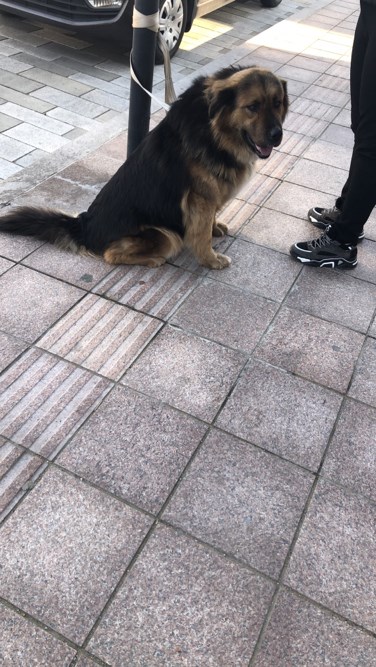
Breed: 3336-n000121-chinese_rural_dog